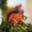
Label: squirrel